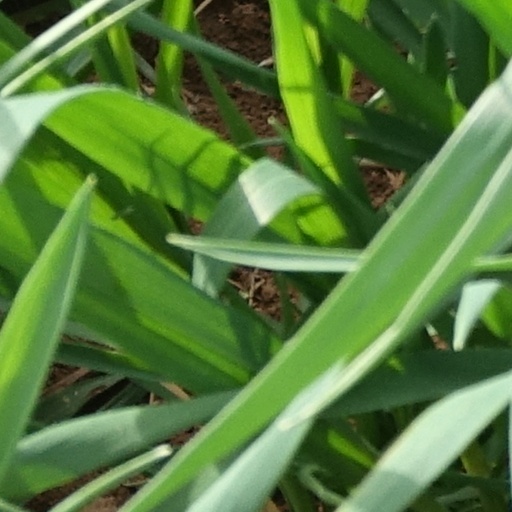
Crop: wheat